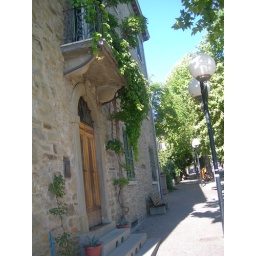
004 A beautiful vine growing on a building near the Camucia bus stop